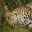
Label: leopard